Deep Space Optical Communications

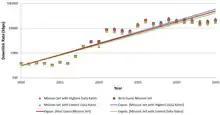
Data rates required for deep space missions in the coming decades

A Deep Space Optical Communication demonstration is included with NASA's "Psyche" mission, launched on October 13, 2023. The "Psyche" spacecraft will explore the metal asteroid 16 Psyche, reaching the asteroid belt in 2029.